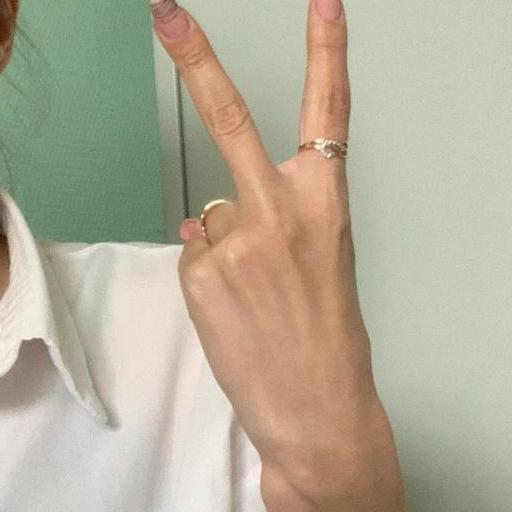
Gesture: peace_inverted